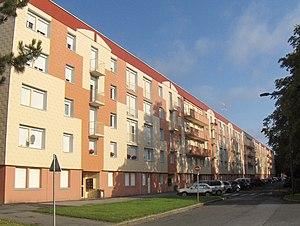
Immeuble HLM du quartier de Verdun, à Chantilly (Oise)
Chantilly est une commune française située dans le département de l'Oise, en région Hauts-de-France. Située au cœur de la forêt de Chantilly, dans la vallée de la Nonette, elle se trouve au centre d'une agglomération d'environ 37 000 habitants. Au dernier recensement de 2017, la commune comptait 10 863 habitants appelés les Cantiliens.